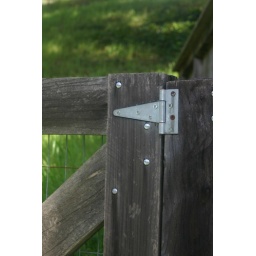
a fence near my house